The Wallflowers

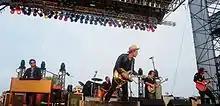
The Wallflowers perform in Walker, Minnesota on July 19, 2014, with current lineup

Beginning in the spring of 2013, the band toured with Eric Clapton on his arena tour. The tour with Clapton began on March 14, 2013, in Phoenix, Arizona, at the US Airways Center and continued through the South and East Coast, eventually coming to an end on April 6, 2013, in Pittsburgh at the Consol Energy Center.